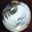
Label: lobster